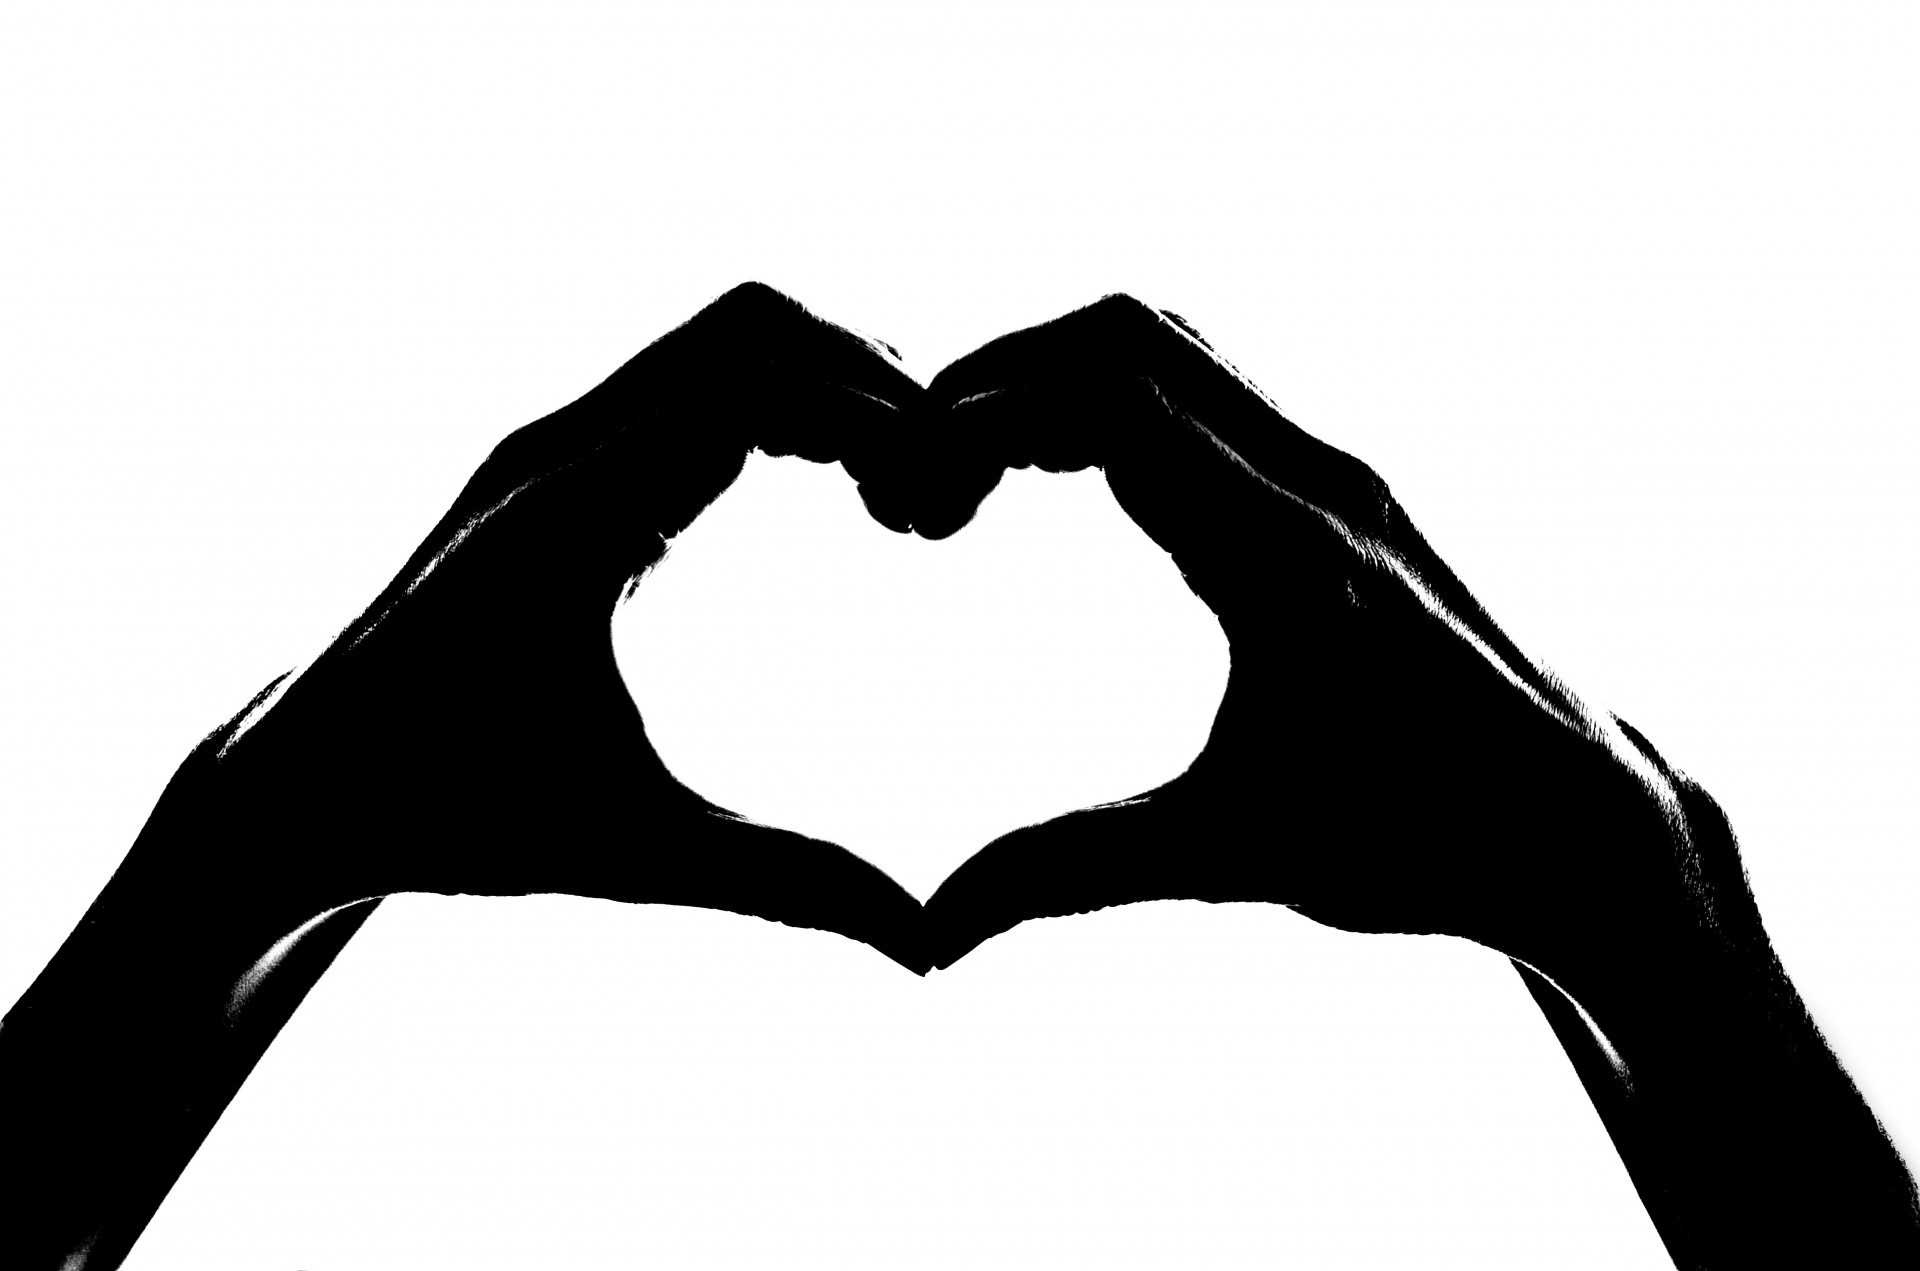
hand, silhouette, light, black and white, people, woman, white, isolated, female, sign, love, heart, gift, line, young, finger, symbol, show, studio, arm, life, close up, font, partnership, background, illustration, happiness, skin, concept, icon, idea, shape, adult, feeling, form, clip art, monochrome photography, hand sign